Alper Derinboğaz

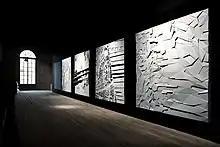
Modalities of the Spontaneous at the 14th Venice Architecture Biennale

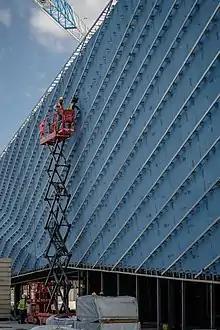
Site photo, building the panelized facade of the Museum of Istanbul

In 2014, his work "Modalities of the Spontaneous" was exhibited at the 14th Venice Architecture Biennale as part of the Turkish Pavilion, Places of Memory. The work consisted of a series of reliefs generated through an investigation into the transformation of urban texture in the Levent district in Istanbul.